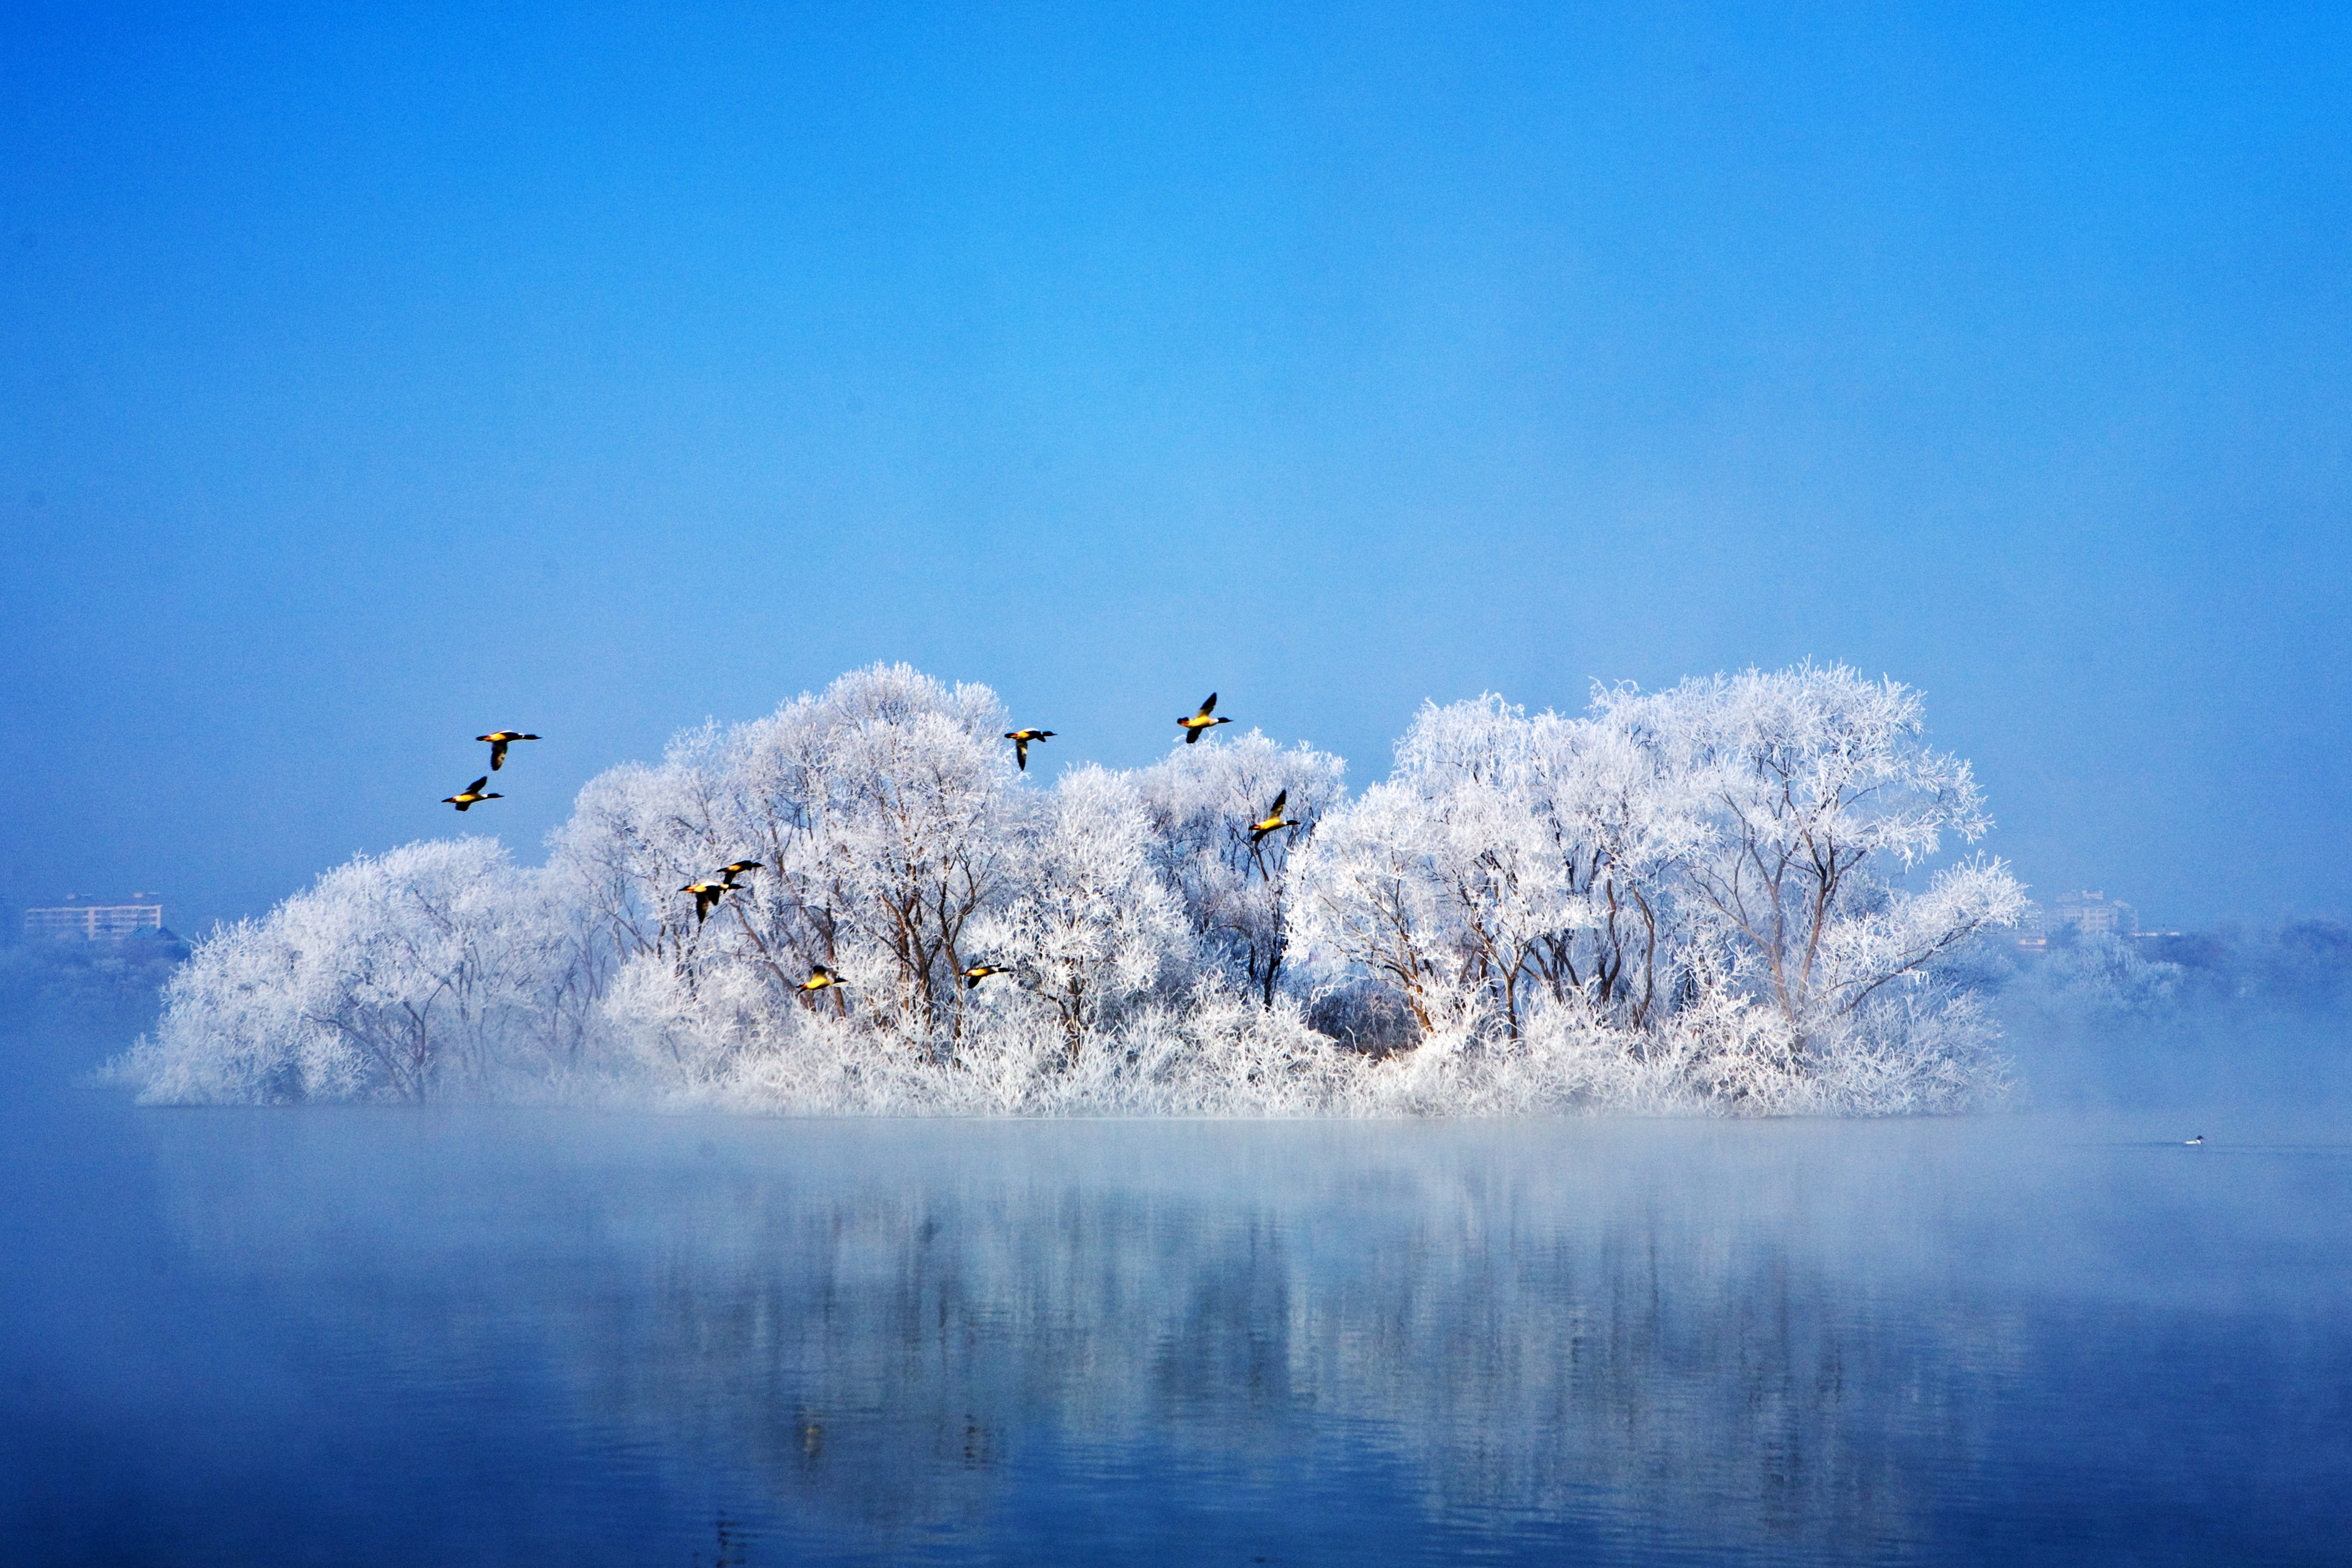
landscape, water, nature, branch, mountain, snow, winter, cloud, sky, sunlight, morning, flower, lake, frost, ice, reflection, scenery, weather, artistic, blue, arctic, season, new, freezing, by the river, in the cold, migratory birds, lake landscape, lake plant, atmospheric phenomenon